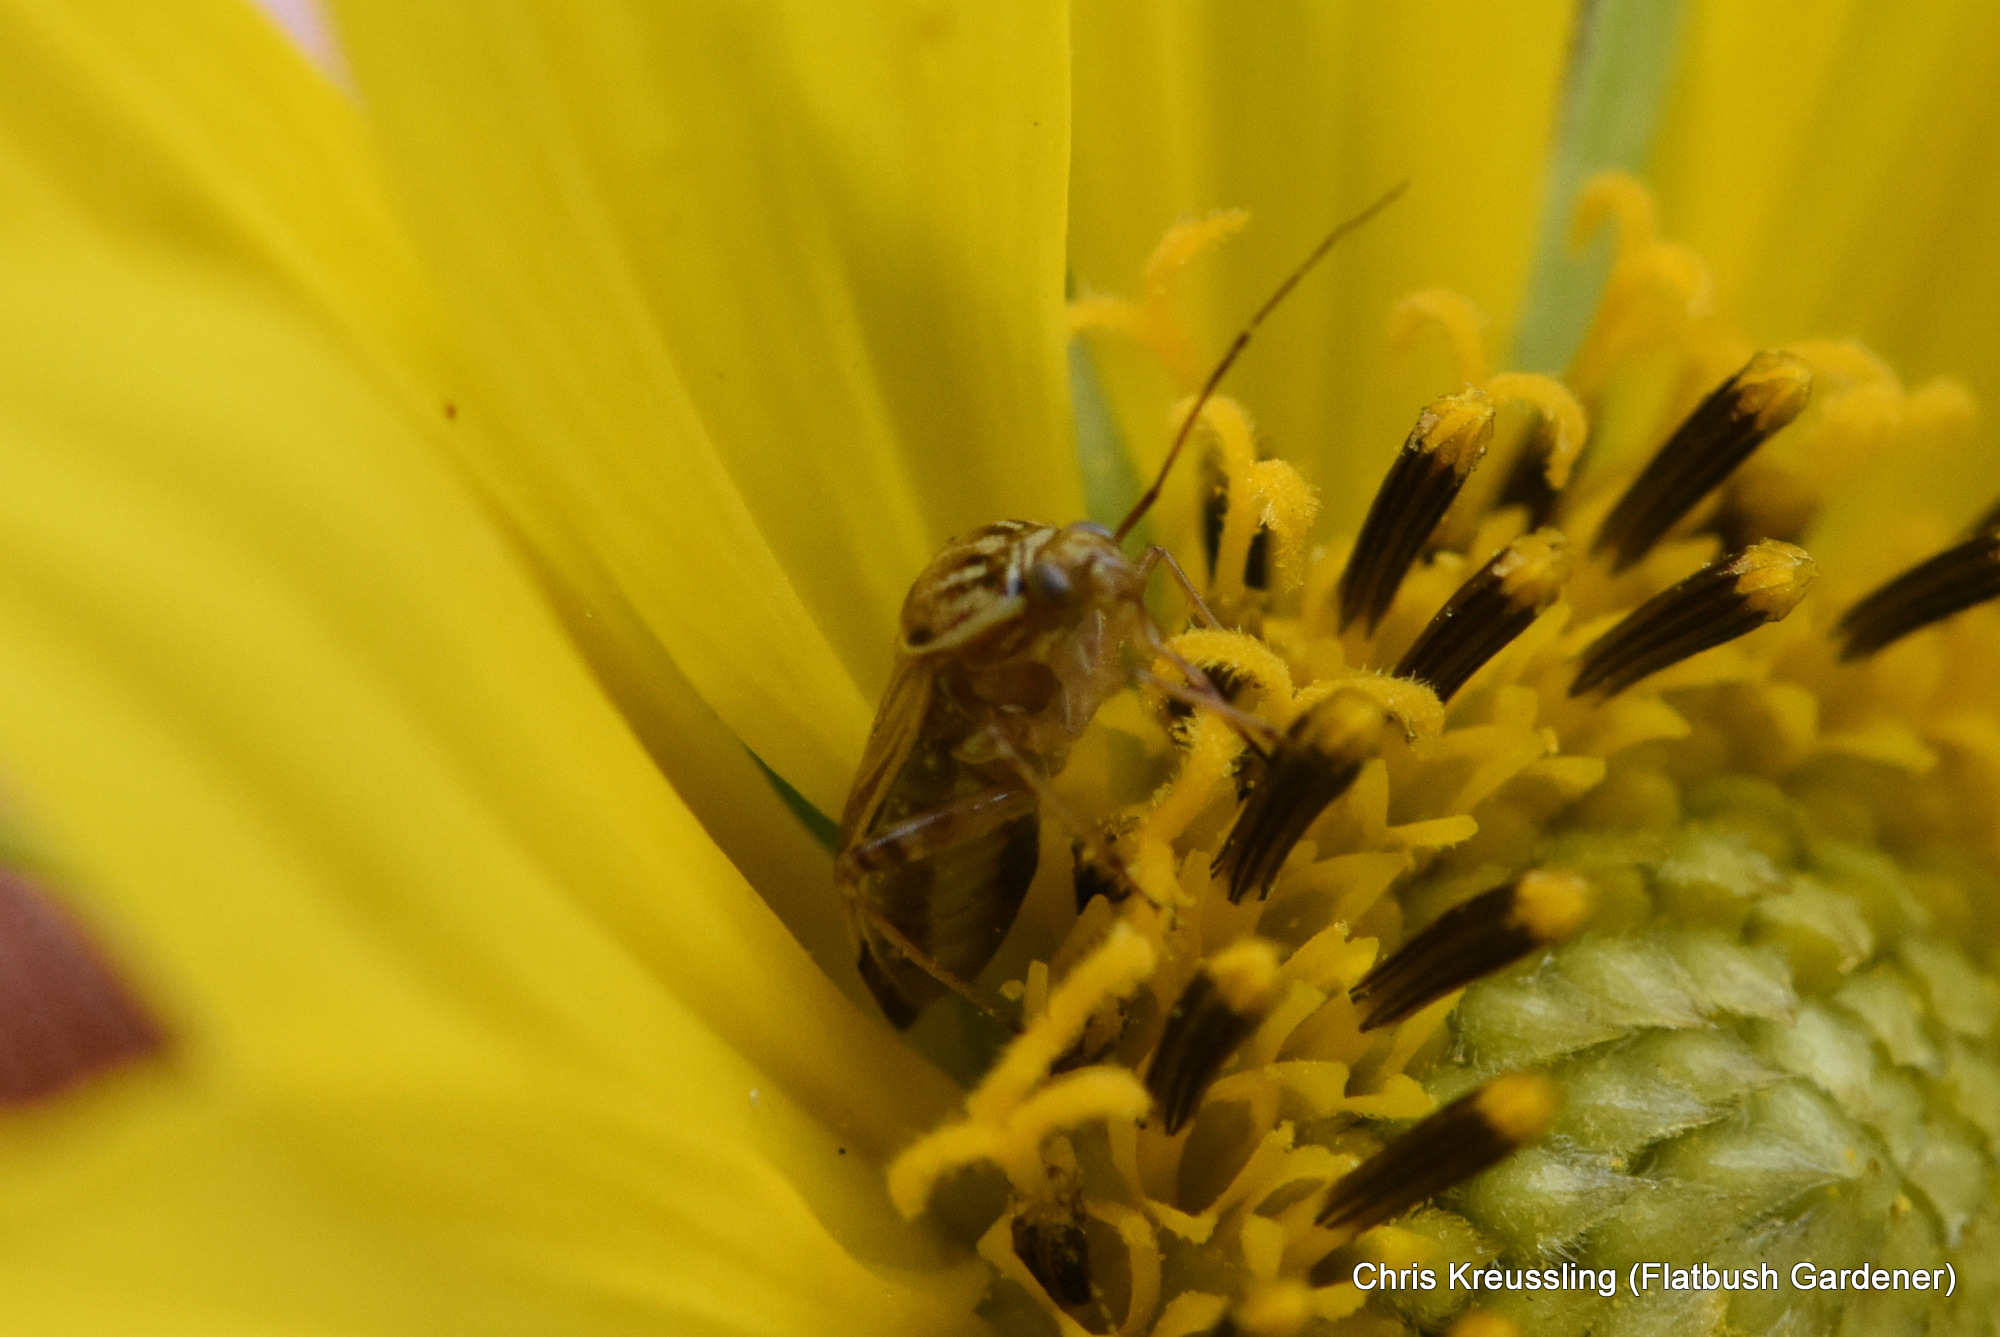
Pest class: lygus_bug